Amr ibn al-As

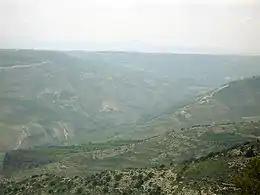
The ravines of the Yarmouk River where Amr kept the Byzantines confined at the decisive Battle of Yarmouk in 636

The Muslims pursued the Byzantine army northward and besieged them at Pella for four months. Amr may have retained overall command of the Muslim armies until this point, though other accounts assign command to Khalid or Abu Ubayda ibn al-Jarrah. In any case, the Muslims landed a heavy blow against the Byzantines in the ensuing Battle of Fahl in December 634 or January 635. Afterward, Amr and Shurahbil may have been sent to besiege Beisan, which capitulated after minor resistance. The Muslims proceeded to besiege Damascus, where the remnants of the Byzantine army from the battles of Ajnadayn and Fahl had gathered. Amr was positioned at the Bab Tuma gate, the Muslim commanders having each been assigned to block one of the city's entrances. By August–September 635, Damascus surrendered to the Muslims. Amr acquired several residences within the city.